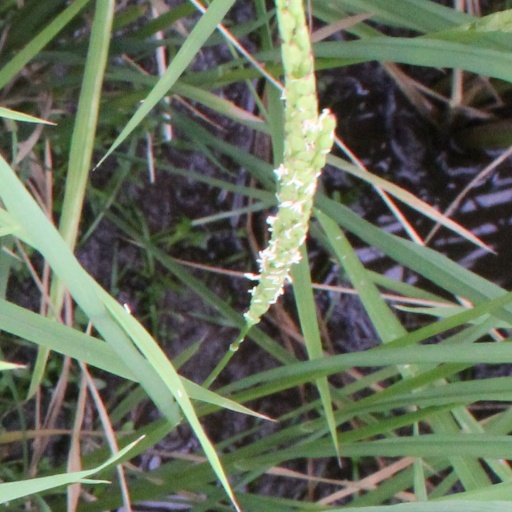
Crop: rice